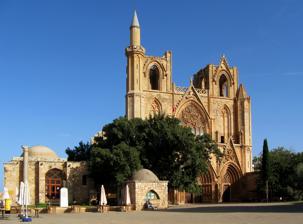
Building: Lala Mustafa Pasha Mosque
Country: Northern Cyprus
Year built: 1400
Building in Famagusta, Cyprus Cathederal of Saint Nicholas (1328-1571) Lala Mustafa Pasha Mosque (1571-present) Lala Mustafa Paşa Camii Religion Affiliation Catholic cathedral 1328–1571 Mosque 1571–present District de jure Famagusta District de facto Gazimağusa District Year consecrated 1328 Status Active as a mosque Location Location Famagusta de jure Cyprus de facto Northern Cyprus The location of Saint Sophia Cathedral in Cyprus Geographic coordinates 35°07′30″N 33°56′34″E / 35.12490°N 33.94268°E / 35.12490; 33.94268 Architecture Style Gothic Groundbreaking 1298 Minaret (s) 1 The Lala Mustafa Pasha Mosque ( Turkish : Lala Mustafa Paşa Camii ), originally known as the Cathedral of Saint Nicholas and later as the Saint Sophia ( Ayasofya ) Mosque of Mağusa , is the largest medieval building in Famagusta , Cyprus . Built between 1298 and c. 1400, it was consecrated as a Catholic cathedral in 1328. The cathedral was converted into a mosque after the Ottoman Empire captured Famagusta in 1571 and it remains a mosque to this day. From 1954 the building has taken its name from Lala Mustafa Pasha , the grand vizier of the Ottoman Empire from Sokolovići in Bosnia , who served Murat III and led Ottoman forces against the Venetians in Cyprus. History St. Nicholas Cathedral, Famagusta , west door, probably completed by 1311. The pierced Gothic-style balustrade above the gable is a restoration of George H. Everett Jeffery . Early history The French Lusignan dynasty ruled as Kings of Cyprus from 1192 to 1489 and brought with them the latest French taste in architecture, notably developments in Gothic architecture . The cathedral was constructed from 1298 to 1312 and was consecrated in 1328. A unique inscription on a buttress beside the south door records the progress of construction in 1311. "After an unfortunate episode when the current bishop embezzled the restoration fund", Bishop Guy of Ibelin bequeathed 20,000 bezants for its construction. The Lusignans would be crowned as Kings of Cyprus in the St. Sophia Cathedral (now Selimiye Mosque) in Nicosia and then crowned as Kings of Jerusalem in the St Nicholas Cathedral in Famagusta. The building is built in Rayonnant Gothic style, quite rare outside France, though "mediated through buildings in the Rhineland". The historic tie between France and Cyprus is evidenced by its parallels to French archetypes such as Reims Cathedral . Indeed, so strong is the resemblance, that the building has been dubbed "The Reims of Cyprus"; it was built with three doors, twin towers over the aisles and a flat roof, typical of Crusader architecture. Sometime after 1480, a meeting chamber, known as the Loggia Bembo , was added to the south-west corner of the cathedral. Notable for its elaborately moulded entrance with slender pillars in marble, it is in an architectural style that departs considerably from that of the cathedral proper. The association with the Bembo family , some of whom held prominent positions in Cyprus, is shown by their heraldic devices on the building. To enhance the Loggia, late antique fragments in marble, probably brought from Salamis , were placed as seats each side of the entrance. Ottoman era St. Nicholas Cathedral, Famagusta , the minaret . The Gothic-style facing of the minaret is a restoration of George H. Everett Jeffery . The upper parts of the cathedral's two towers suffered from earthquakes, were badly damaged during the Ottoman bombardments of 1571, and were never repaired. With the Venetians defeated and Famagusta fallen by August 1571, Cyprus fell under Ottoman control and the cathedral was converted into a mosque, renamed the "St. Sophia Mosque of Mağusa". Nearly all statuary, cruciforms , stained glass, frescos , and paintings were removed or plastered over, as well as most tombs and the altar. The Gothic structure was preserved however, and a few tombs can still be identified in the north aisle. In 1954, it was renamed the Lala Mustafa Pasha Mosque after the commander of the 1570 Ottoman conquest - infamous for the gruesome torture of Marco Antonio Bragadin , the  Venetian commander of the city's fortress.   Bragadin had surrendered the city following a brutal 10-month siege in which 6,000 Christian defenders held off an army of more than 100,000 Ottoman Turks. Architectural legacy Panagia Lysis, Lysi, Famagusta district, Cyprus The Cathedral of St. Nicholas was not widely emulated as far as can be judged from surviving buildings of the Lusignan period in Cyprus. However, in the nineteenth century the west portal and other details were copied directly in the Greek Orthodox church at Lysi . Famagusta Cathedral in literature Famagusta Cathedral appears in several works of literature, including Kuraj by the Italian writer Silvia Di Natale , Sunrise by the British author Victoria Hislop and In Search of Sixpence by the Anglo-Cypriot author Michael Paraskos . See also Rayonnant Saint Sophia Cathedral, Nicosia Conversion of non-Muslim places of worship into mosques Gallery St. Nicholas Cathedral, Famagusta, Cyprus, detail of a late antique lintel used as a seat in front of Loggia Bembo. Inscription dated 1311 on the south side of St. Nicholas Cathedral, Famagusta , recording the progress of the construction. St. Nicholas Cathedral, Famagusta , Cyprus, Loggia Bembo, detail of the entrance, circa 1480s. The heraldic devices of the Bembo family are on the abaci of the pillars and visible on the end of the marble seat. The interior. References